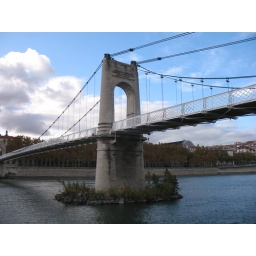
A bridge over Rone river in Lyon